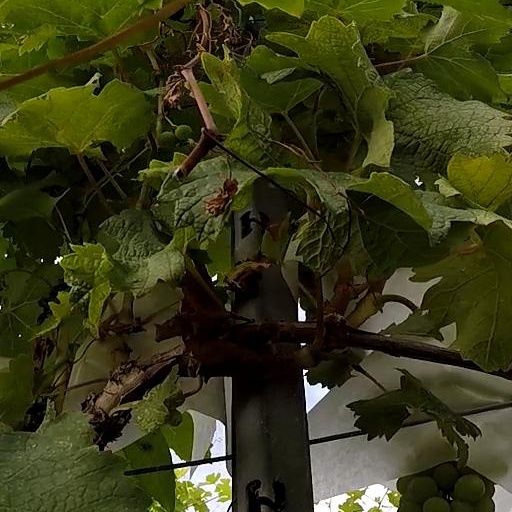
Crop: grape